2014 pro-Russian unrest in Ukraine

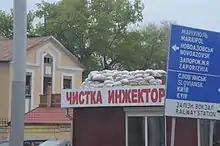
Insurgent emplacement in Donetsk, also showing a road sign that points to major conflict areas: Sloviansk and Mariupol.

Steelworkers and security guards from Metinvest, along with local police, began joint patrols in the city of Mariupol on 15 May. These groups forced the insurgents out of the buildings that they had been occupying. A representative of Mariupol supporters of the Donetsk People's Republic, Denis Kuzmenko, was party to a deal which led to this vacation of buildings by the insurgents, but a local commander of those insurgents who had been occupying the building said that "someone is trying to sow discord among us, someone has signed something, but we will continue our fight", and that "everyone ran away". Steelworkers could be seen removing barricades from the city centre, and also cleaning up the burnt city administration building. By the morning of 16 May, Associated Press journalists could find no trace of the insurgents in Mariupol city centre. On 16 May, however, it seemed that separatists were not banished from the city, as reporters from "The Washington Post" said that about a hundred pro-Russian activists gathered on the steps of the city administration building, and that the separatist flag continued to fly over it.